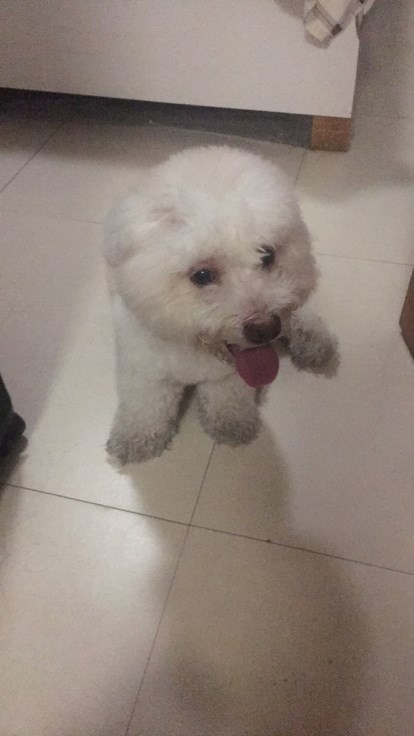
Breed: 3083-n000117-Bichon_Frise